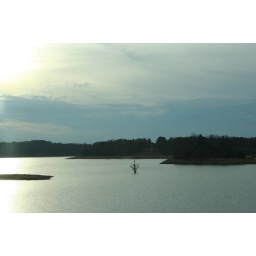
tree in water